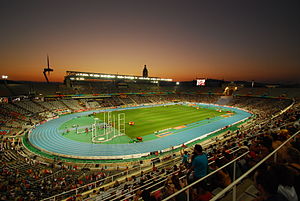
EM i atletik 2010
2010 års EM-arena, Estadi Olímpic Lluís Companys under Europamesterskabet
EM i atletik 2010 er det 20. europamesterskab i atletik, som afholdes i perioden 27. juli – 1. august 2010 i Barcelona, Spanien.